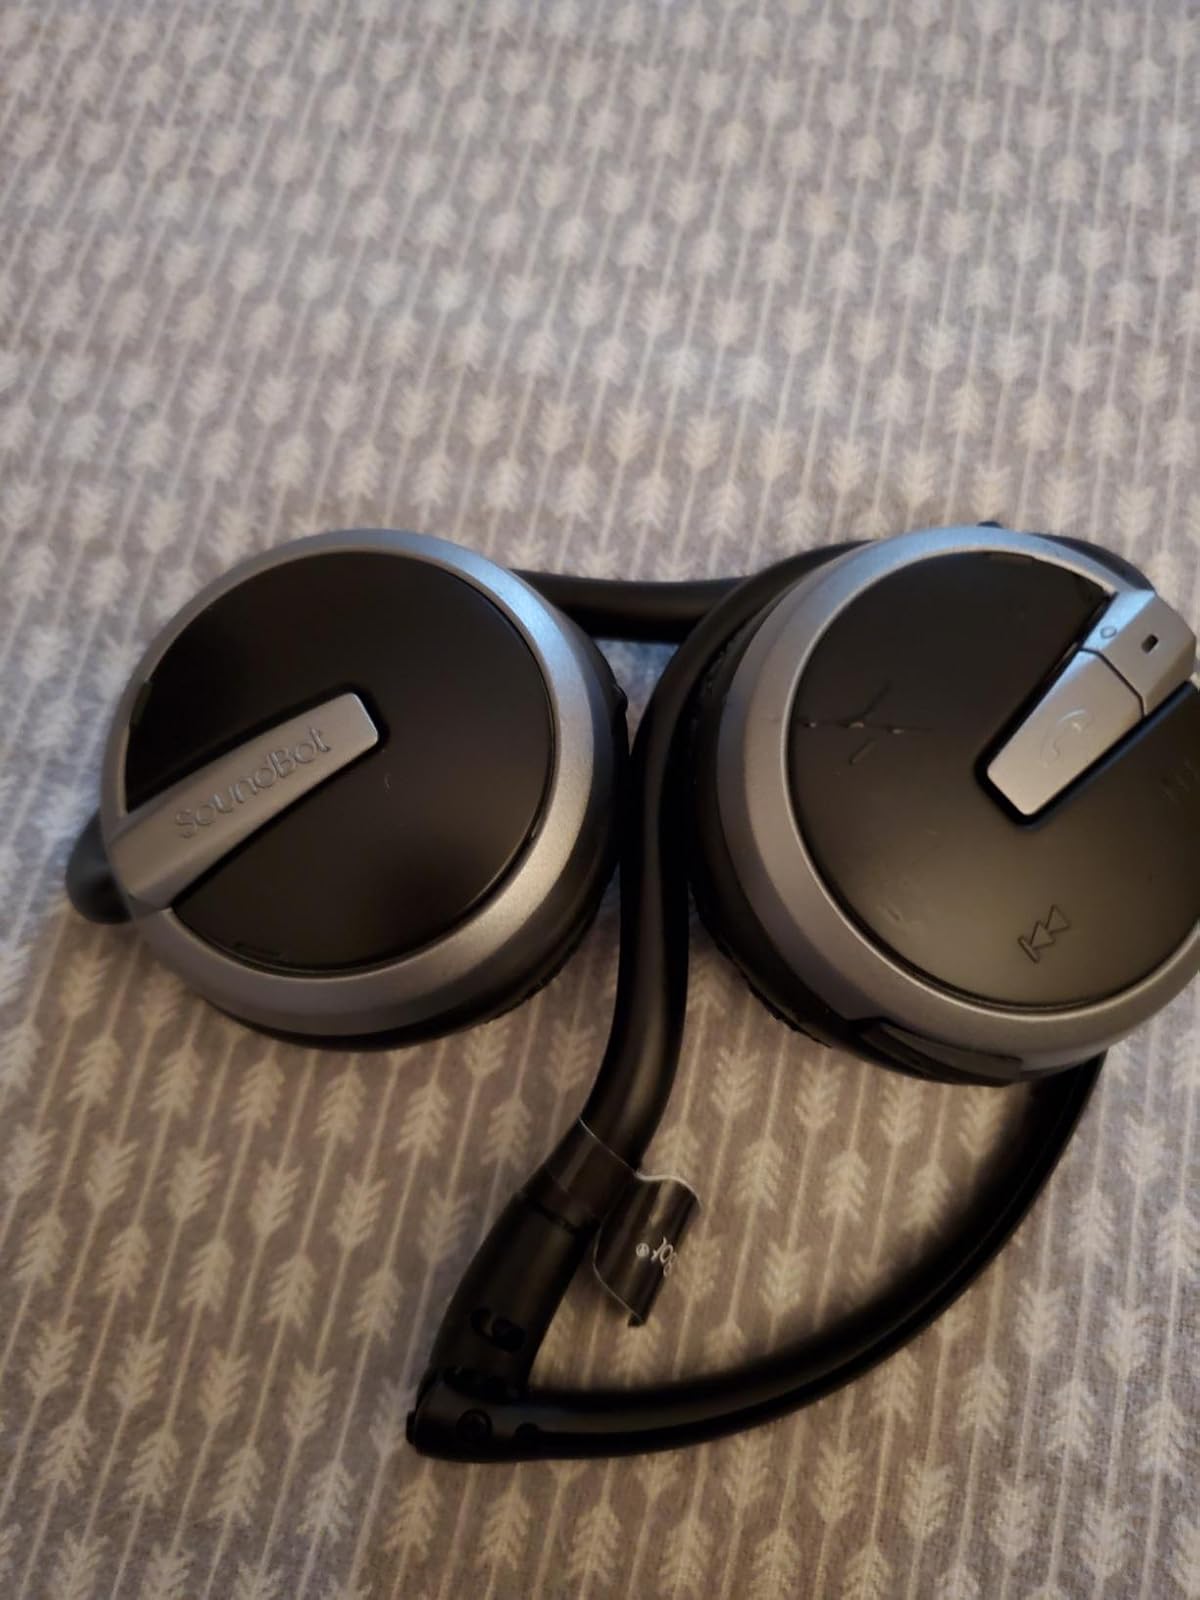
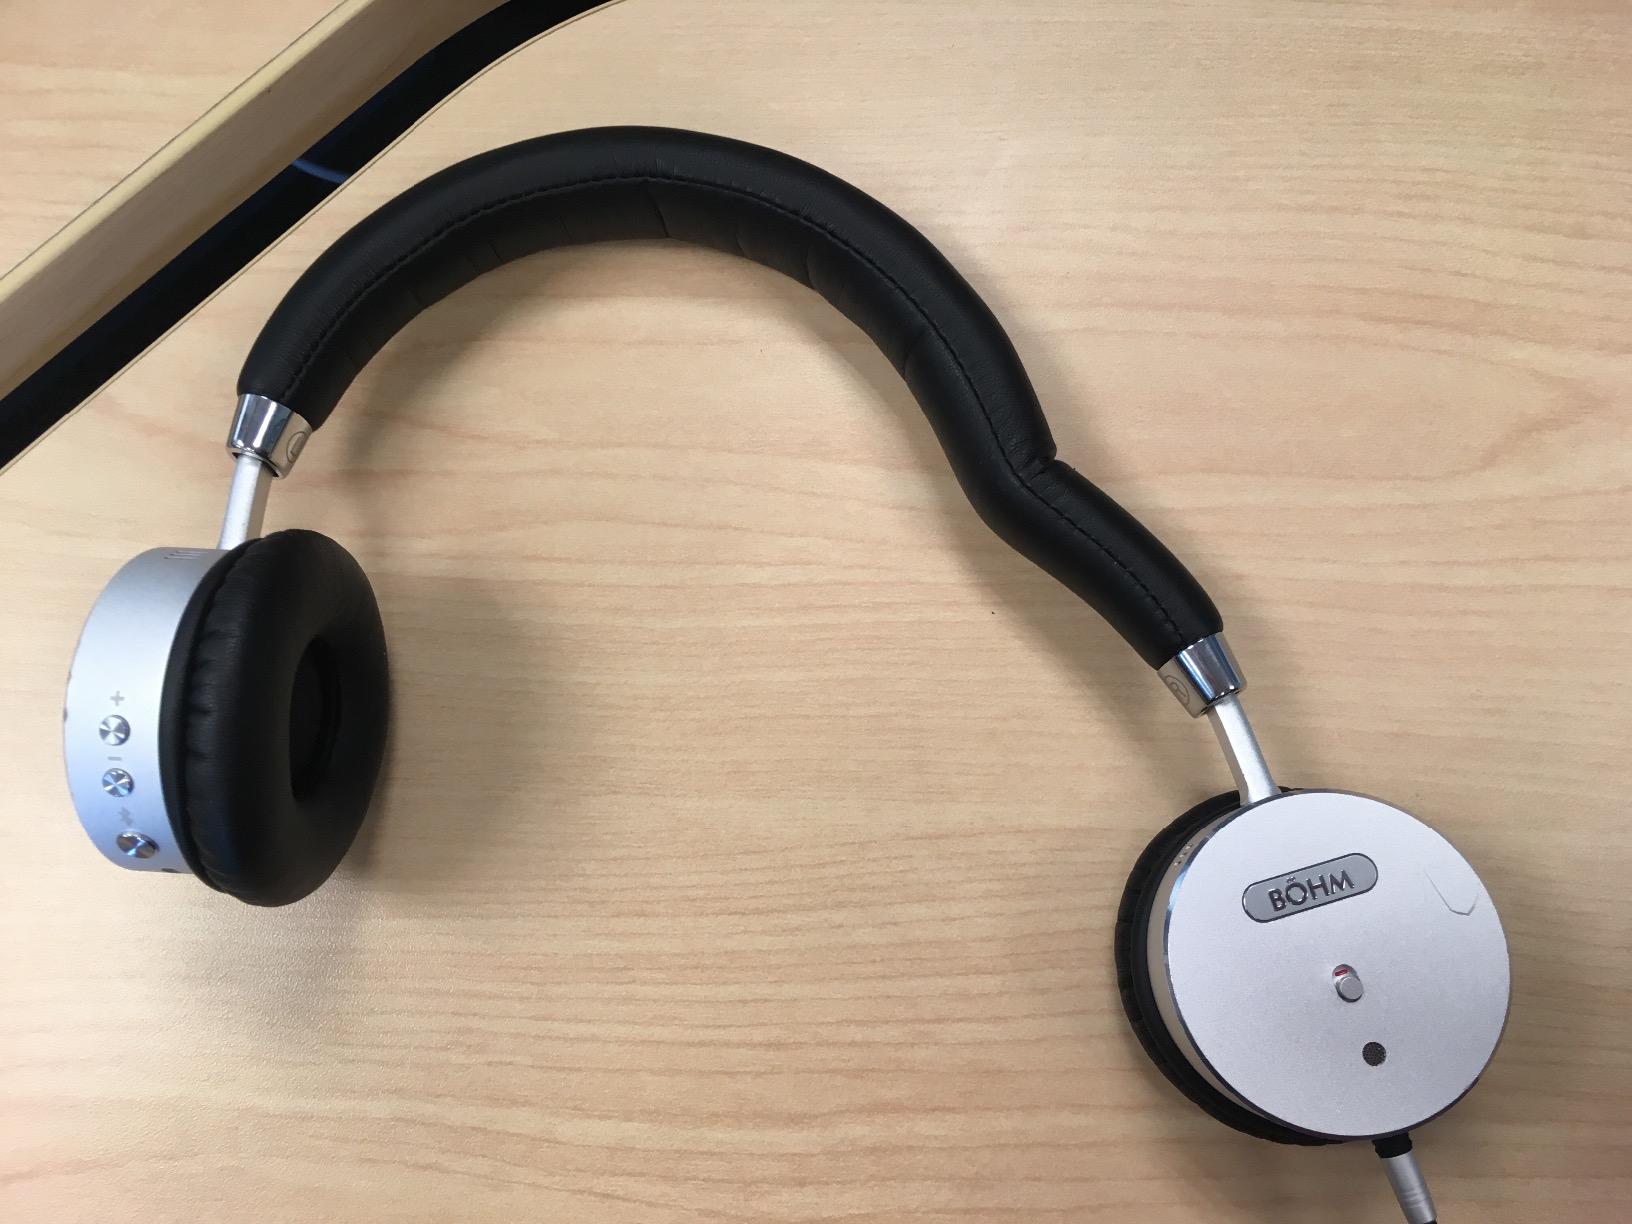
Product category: headphones
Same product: no